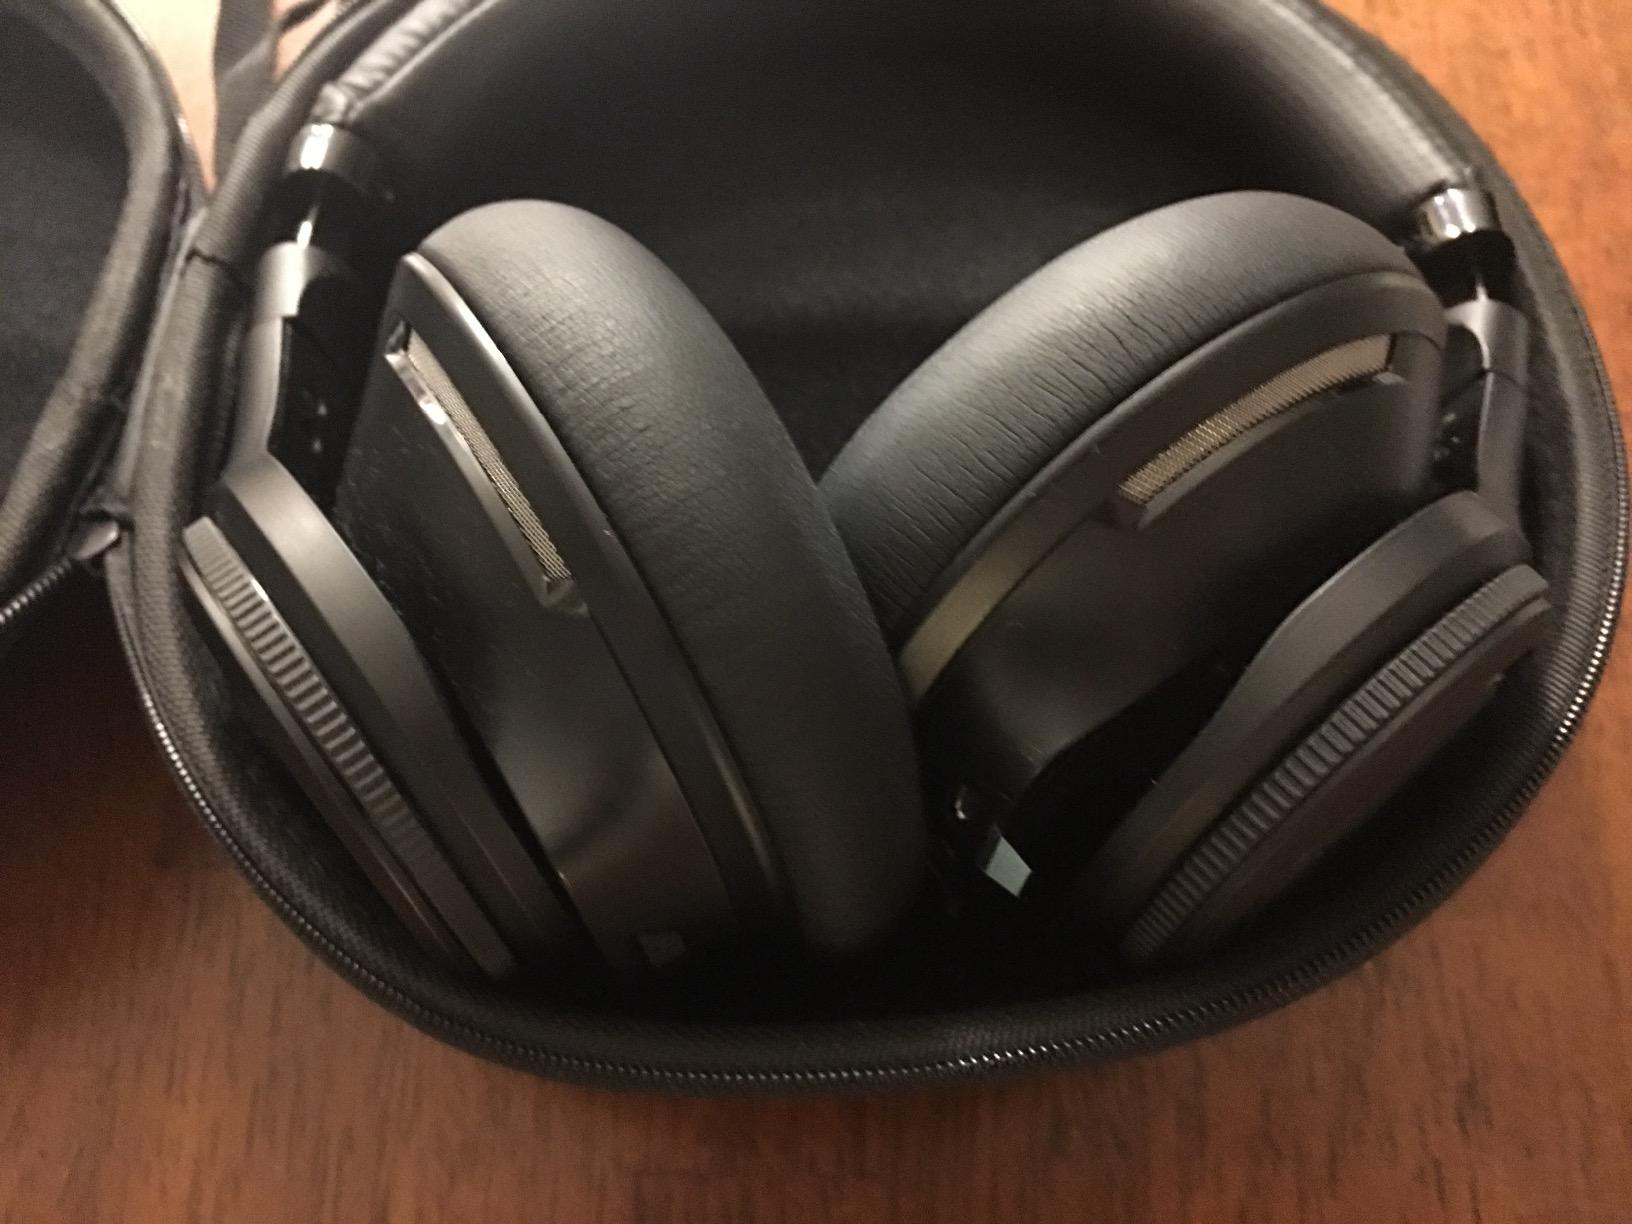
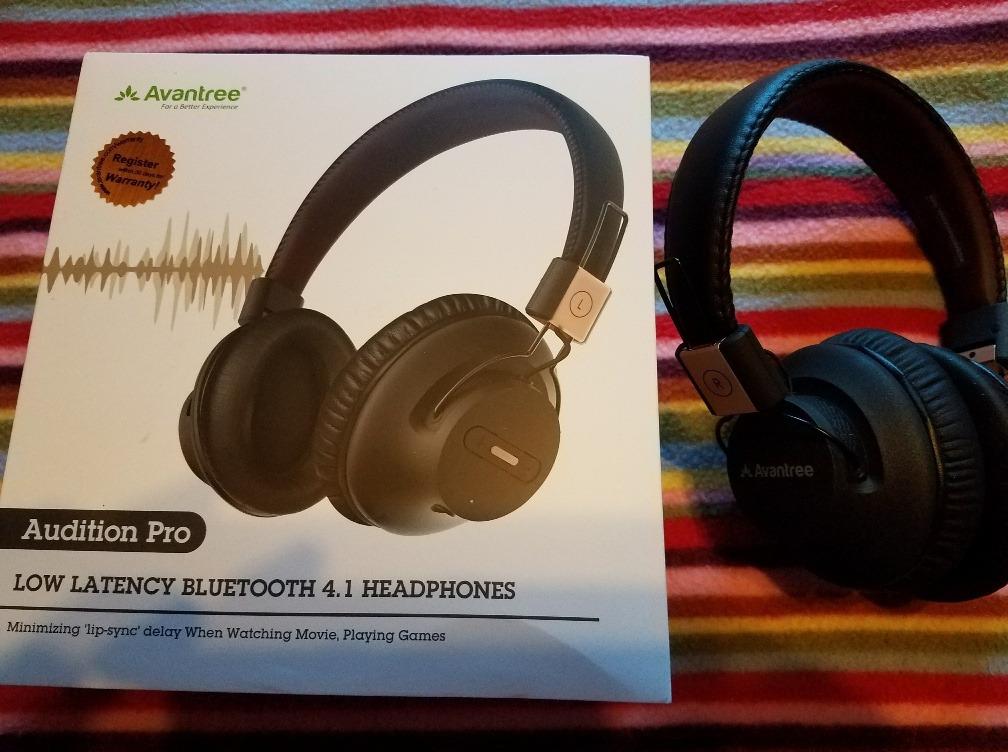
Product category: headphones
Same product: no